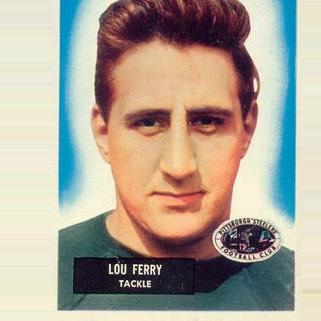
Age: 27